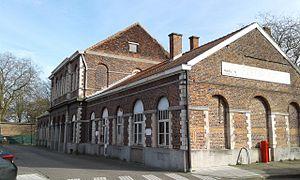
La gare de Termonde est une gare ferroviaire belge de la ligne 53, de Schellebelle à Louvain, située à proximité du centre de la ville de Termonde, dans la province de Flandre-Orientale en Région flamande.